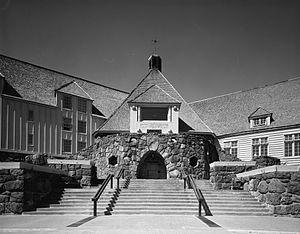
Shining, ou Shining : L'Enfant lumière au Québec, film d'horreur américano-britannique sorti en 1980, est le onzième long métrage réalisé par Stanley Kubrick, avec Jack Nicholson, Shelley Duvall et Danny Lloyd dans les rôles principaux.